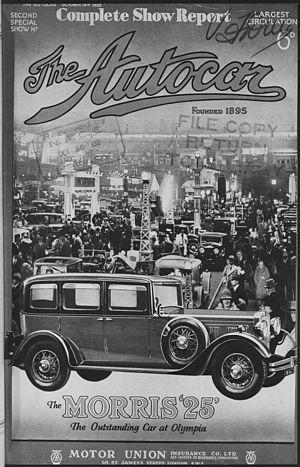
Autocar est un magazine hebdomadaire britannique traitant d'automobile, publié par Haymarket Automobile Publications Ltd. Fondé en 1895, il se considère comme le plus vieux magazine automobile du monde. Il y a maintenant plusieurs éditions internationales, y compris pour la Chine, l'Inde, la Nouvelle-Zélande et l'Afrique du Sud.